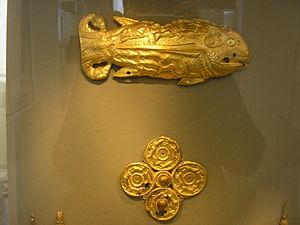
Le Trésor de Vettersfelde est un dépôt d'objets pour la plupart en or découvert fortuitement en 1882 à Vettersfelde, localité de Basse-Lusace au sud du Brandebourg, aujourd'hui Witaszkowo, près de Gubin, en Pologne. Ces objets relèvent de l'art animalier des Scythes. L'origine de ce dépôt reste assez mystérieuse.